Putnam High School

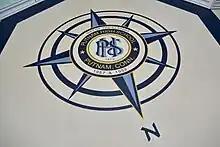
This new seal replaced the old asbestos-infected seal, while still giving credit to the original class.

Putnam High School's athletic programs, nicknamed the Clippers, have captured four Connecticut Interscholastic Athletic Conference State Championships. The Putnam High football team defeated Haddam-Killingworth 20-14 for the 1994 Class S Championship. The Clippers lost championship games to Ansonia in 1984 and to Trinity Catholic in 1993. The Putnam boys basketball team won the Class S championship in 1986 against Portland 60-58. The team lost the championship game in 1929, 1930, 1956, 1995 and 2006. The baseball team won the 1985 Class S title, topping Thomaston 7-3. The Clipper softball team defeated Old Saybrook 7-1 for the 1989 Class S Championship, and was runner-up in 1991 and 1992.